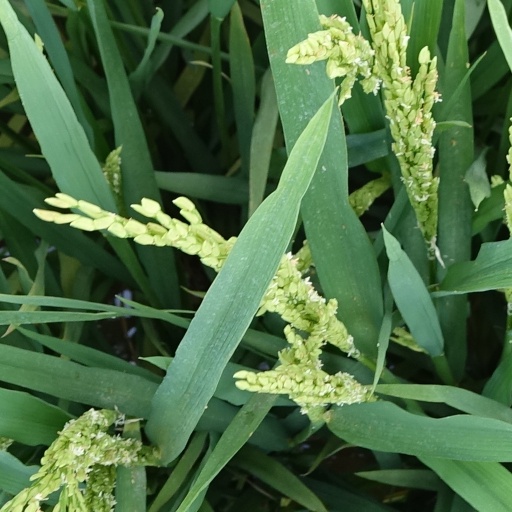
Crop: rice